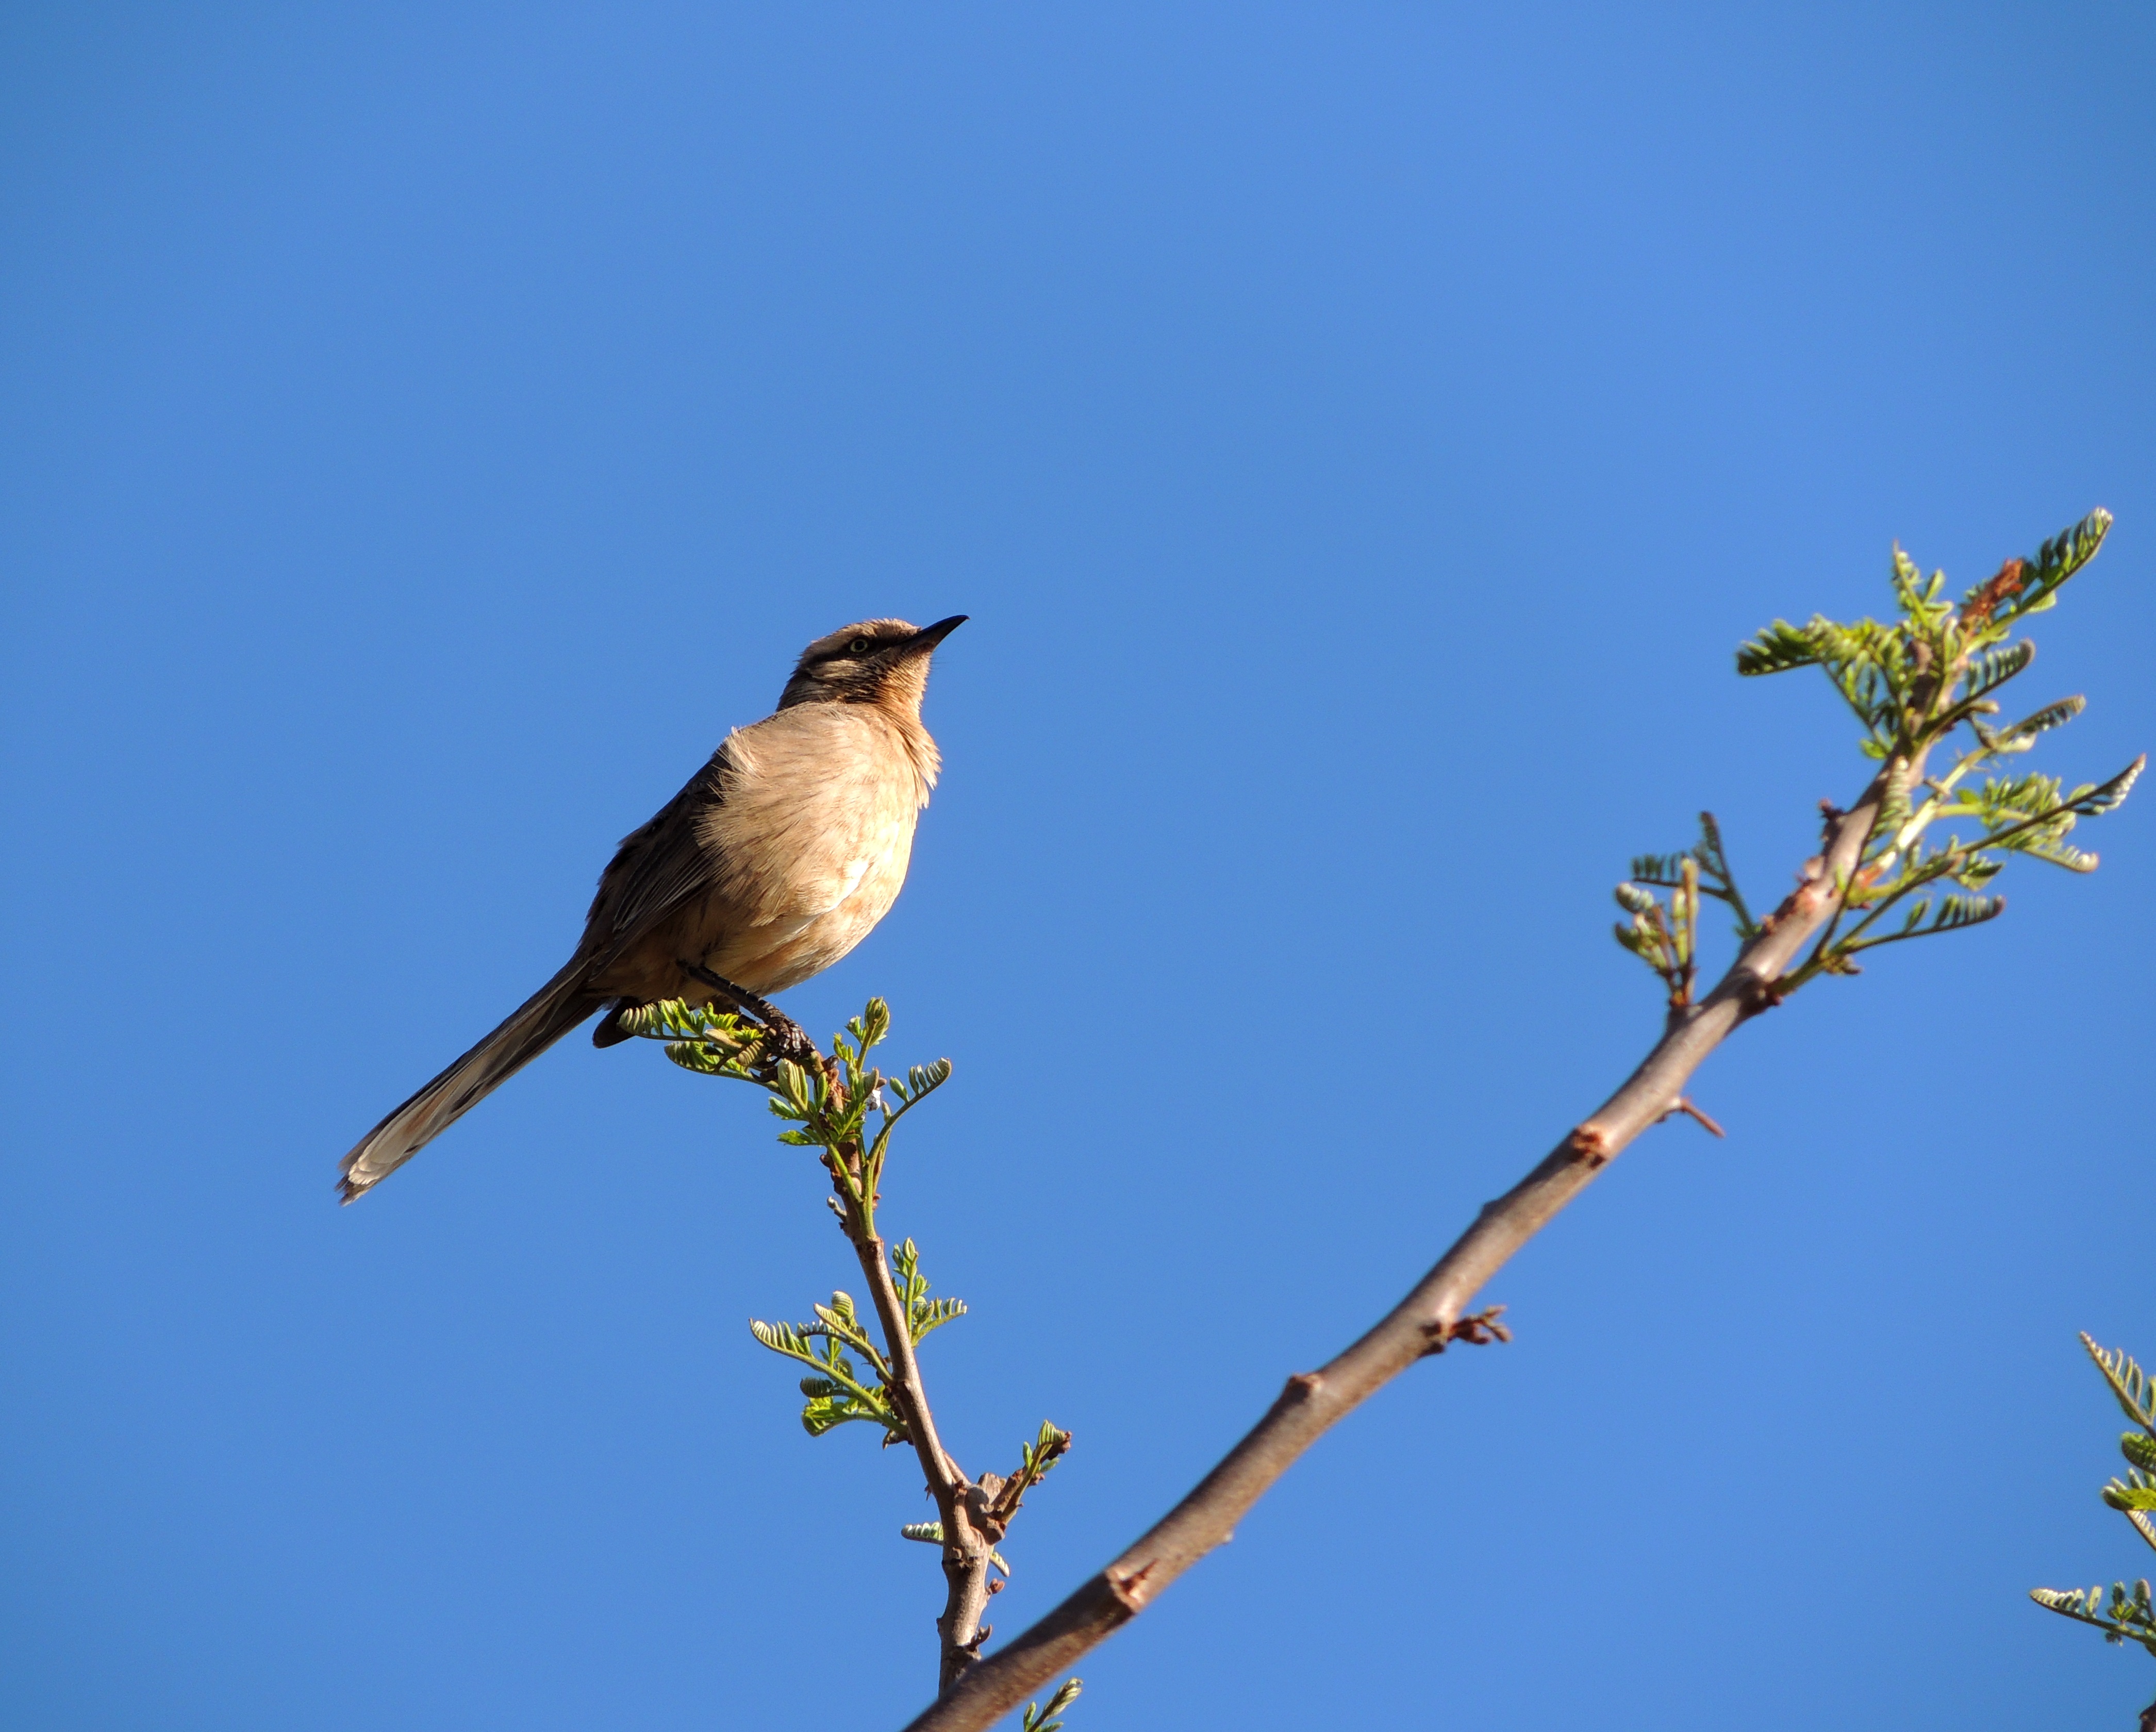
nature, branch, bird, sky, flower, flying, wildlife, beak, fauna, vertebrate, john clay, perching bird, animal migration